Kerli

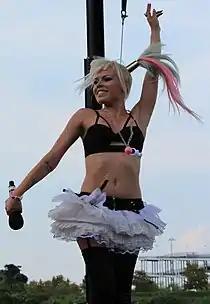
Kerli performing at the 2012 Nashville Pride Festival on June 16, 2012.

On 19 December 2010, Kerli performed a song in Estonian titled "Sa kuldseks jää" ("Stay Golden") at her grandparents' art show in Estonia. Kerli stated that she wished to officially release the song in Estonia to gain local airplay.